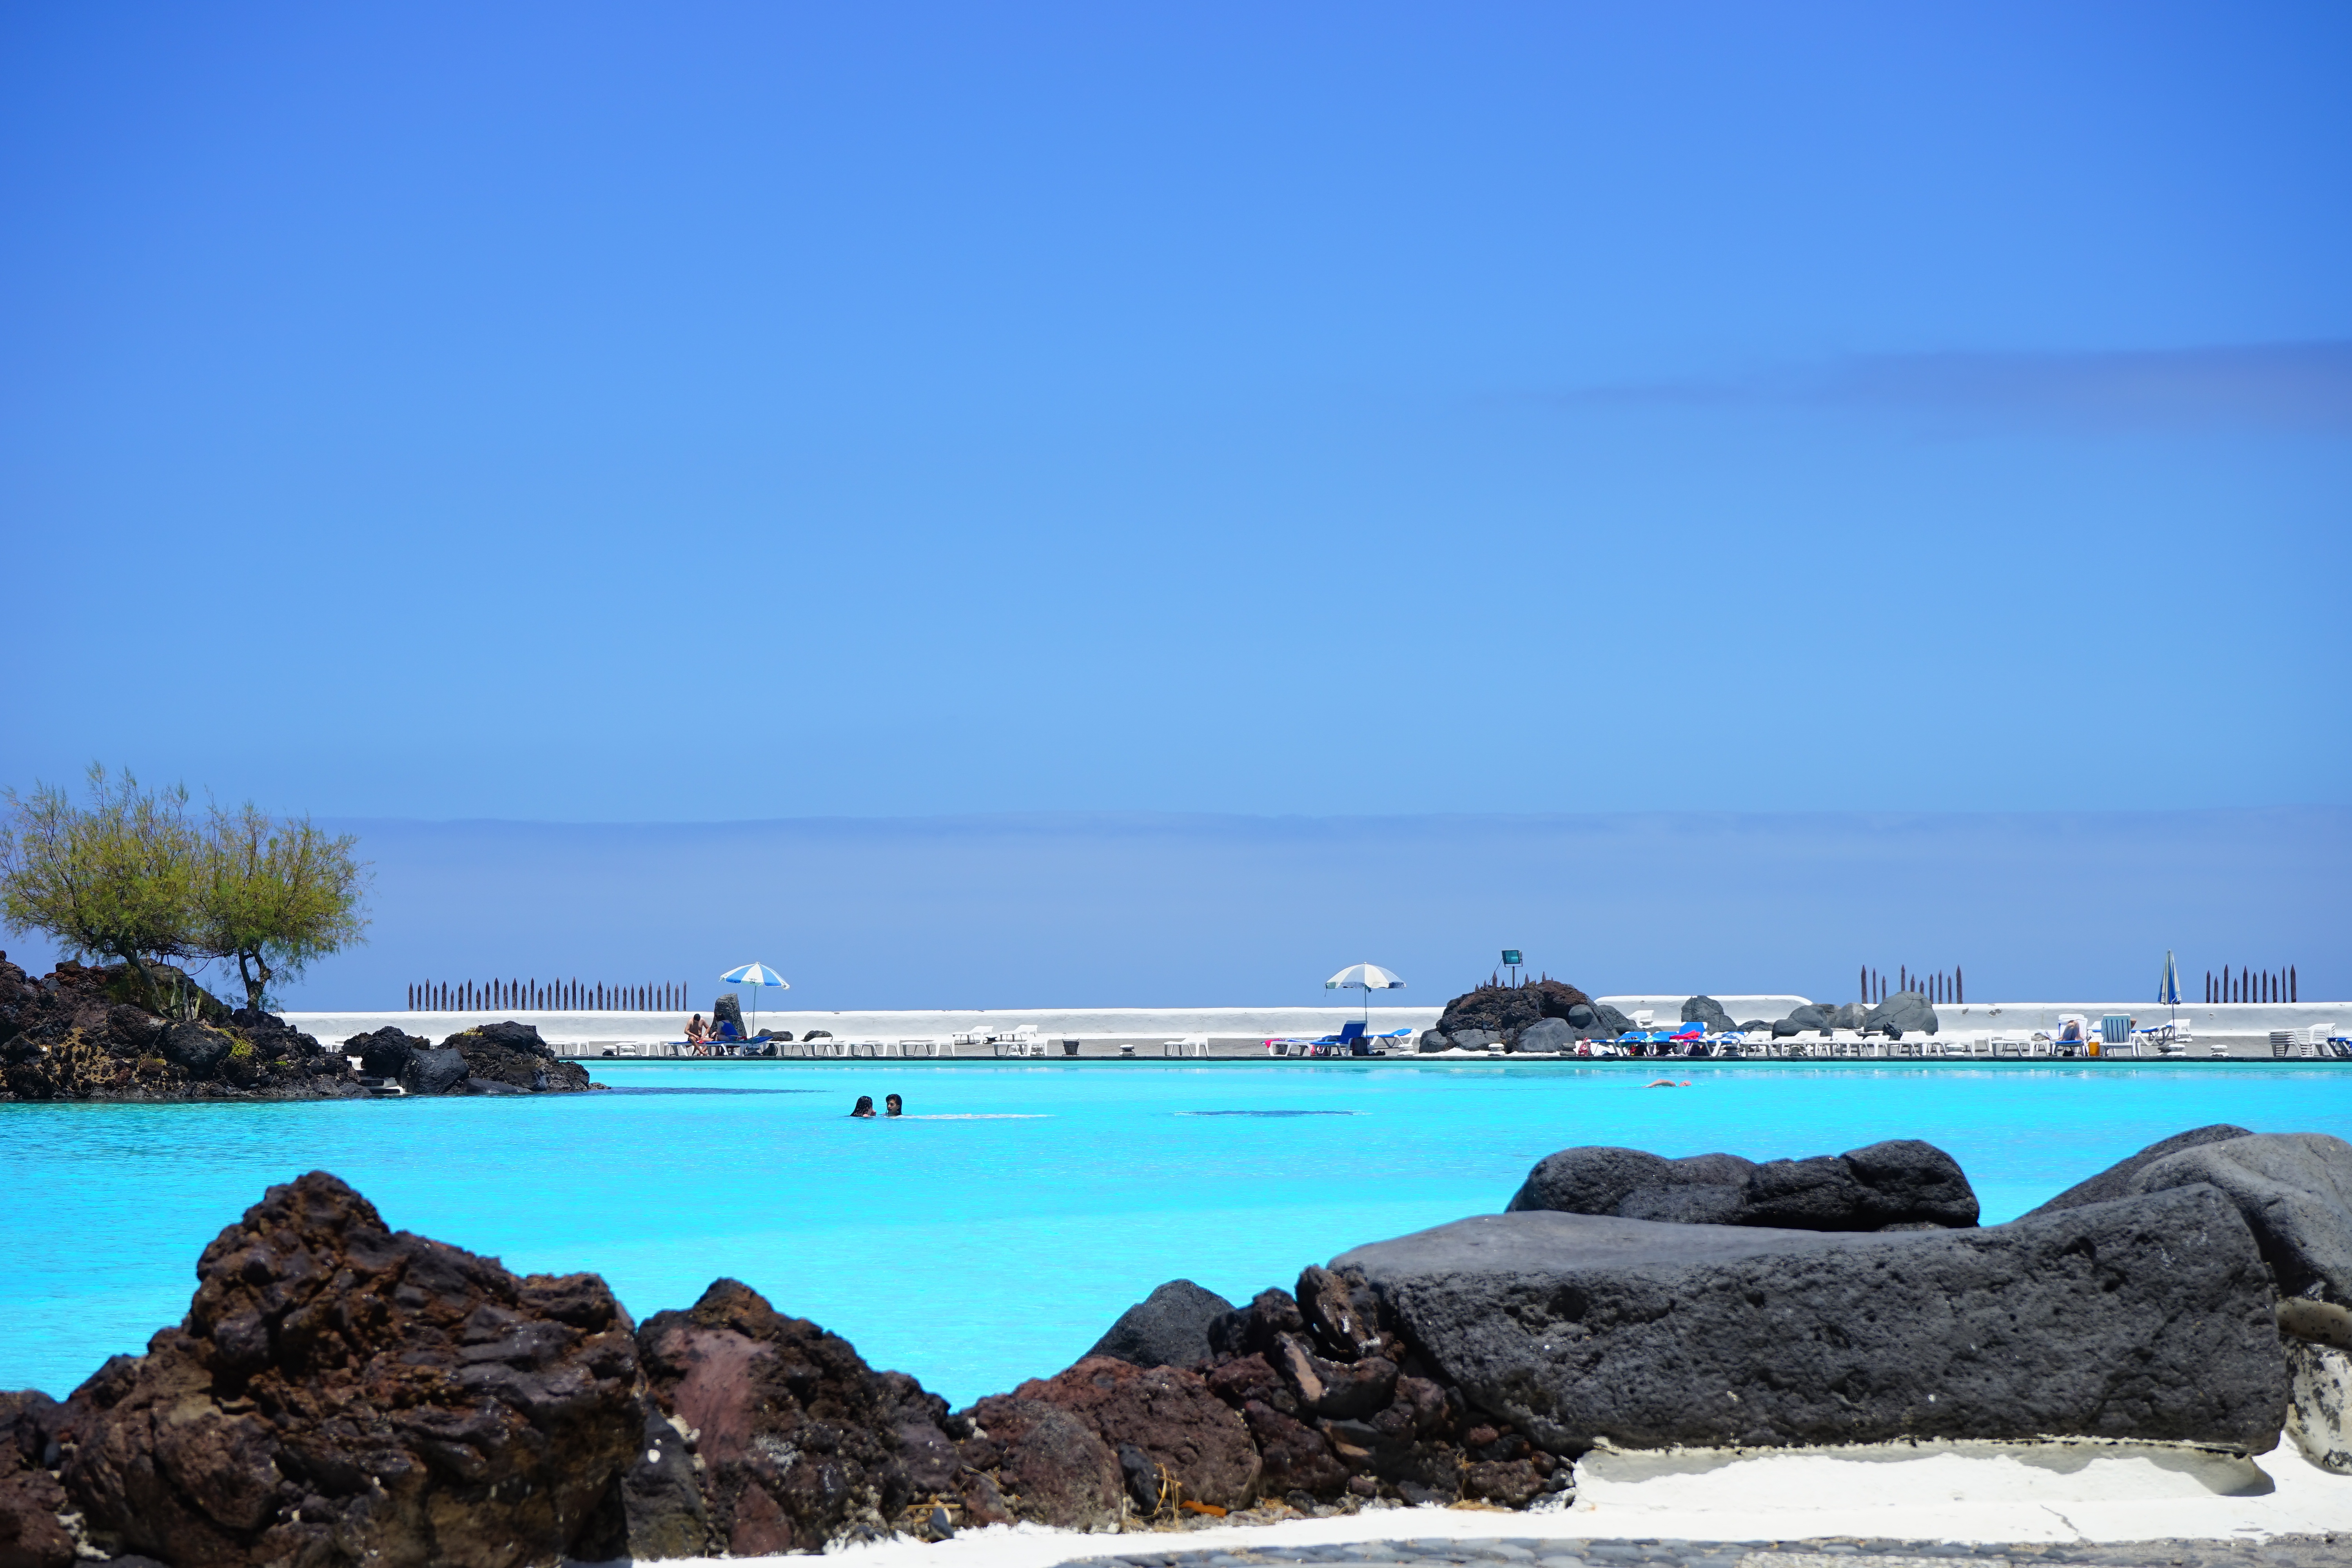
beach, sea, coast, water, ocean, horizon, shore, wet, vacation, pool, clear, swim, cove, swimming pool, lagoon, bay, island, blue, body of water, cool, tenerife, caribbean, cape, islet, canary islands, refresh, outdoor pool, fun bathing, puerto de la cruz, sea water swimming pool, lago marti nez